Hamilton and North-Western Railway

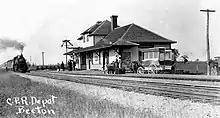
Beeton was a stop on the Hamilton and Northwestern Railway. The line split a short distance north of the station at Allimil, with the mainline running to Barrie and a branch-line to Collingwood.

In March 1872, the Hamilton and North-Western formed and announced their intention to build this second route, running from Hamilton to Barrie with a branch to Collingwood. Towns along the proposed routes gave up large bonuses to be selected as stops along the line. This included the city of Hamilton, which pledged $100,000 if the railway would run along Beach Strip, which they were developing as a recreational site.